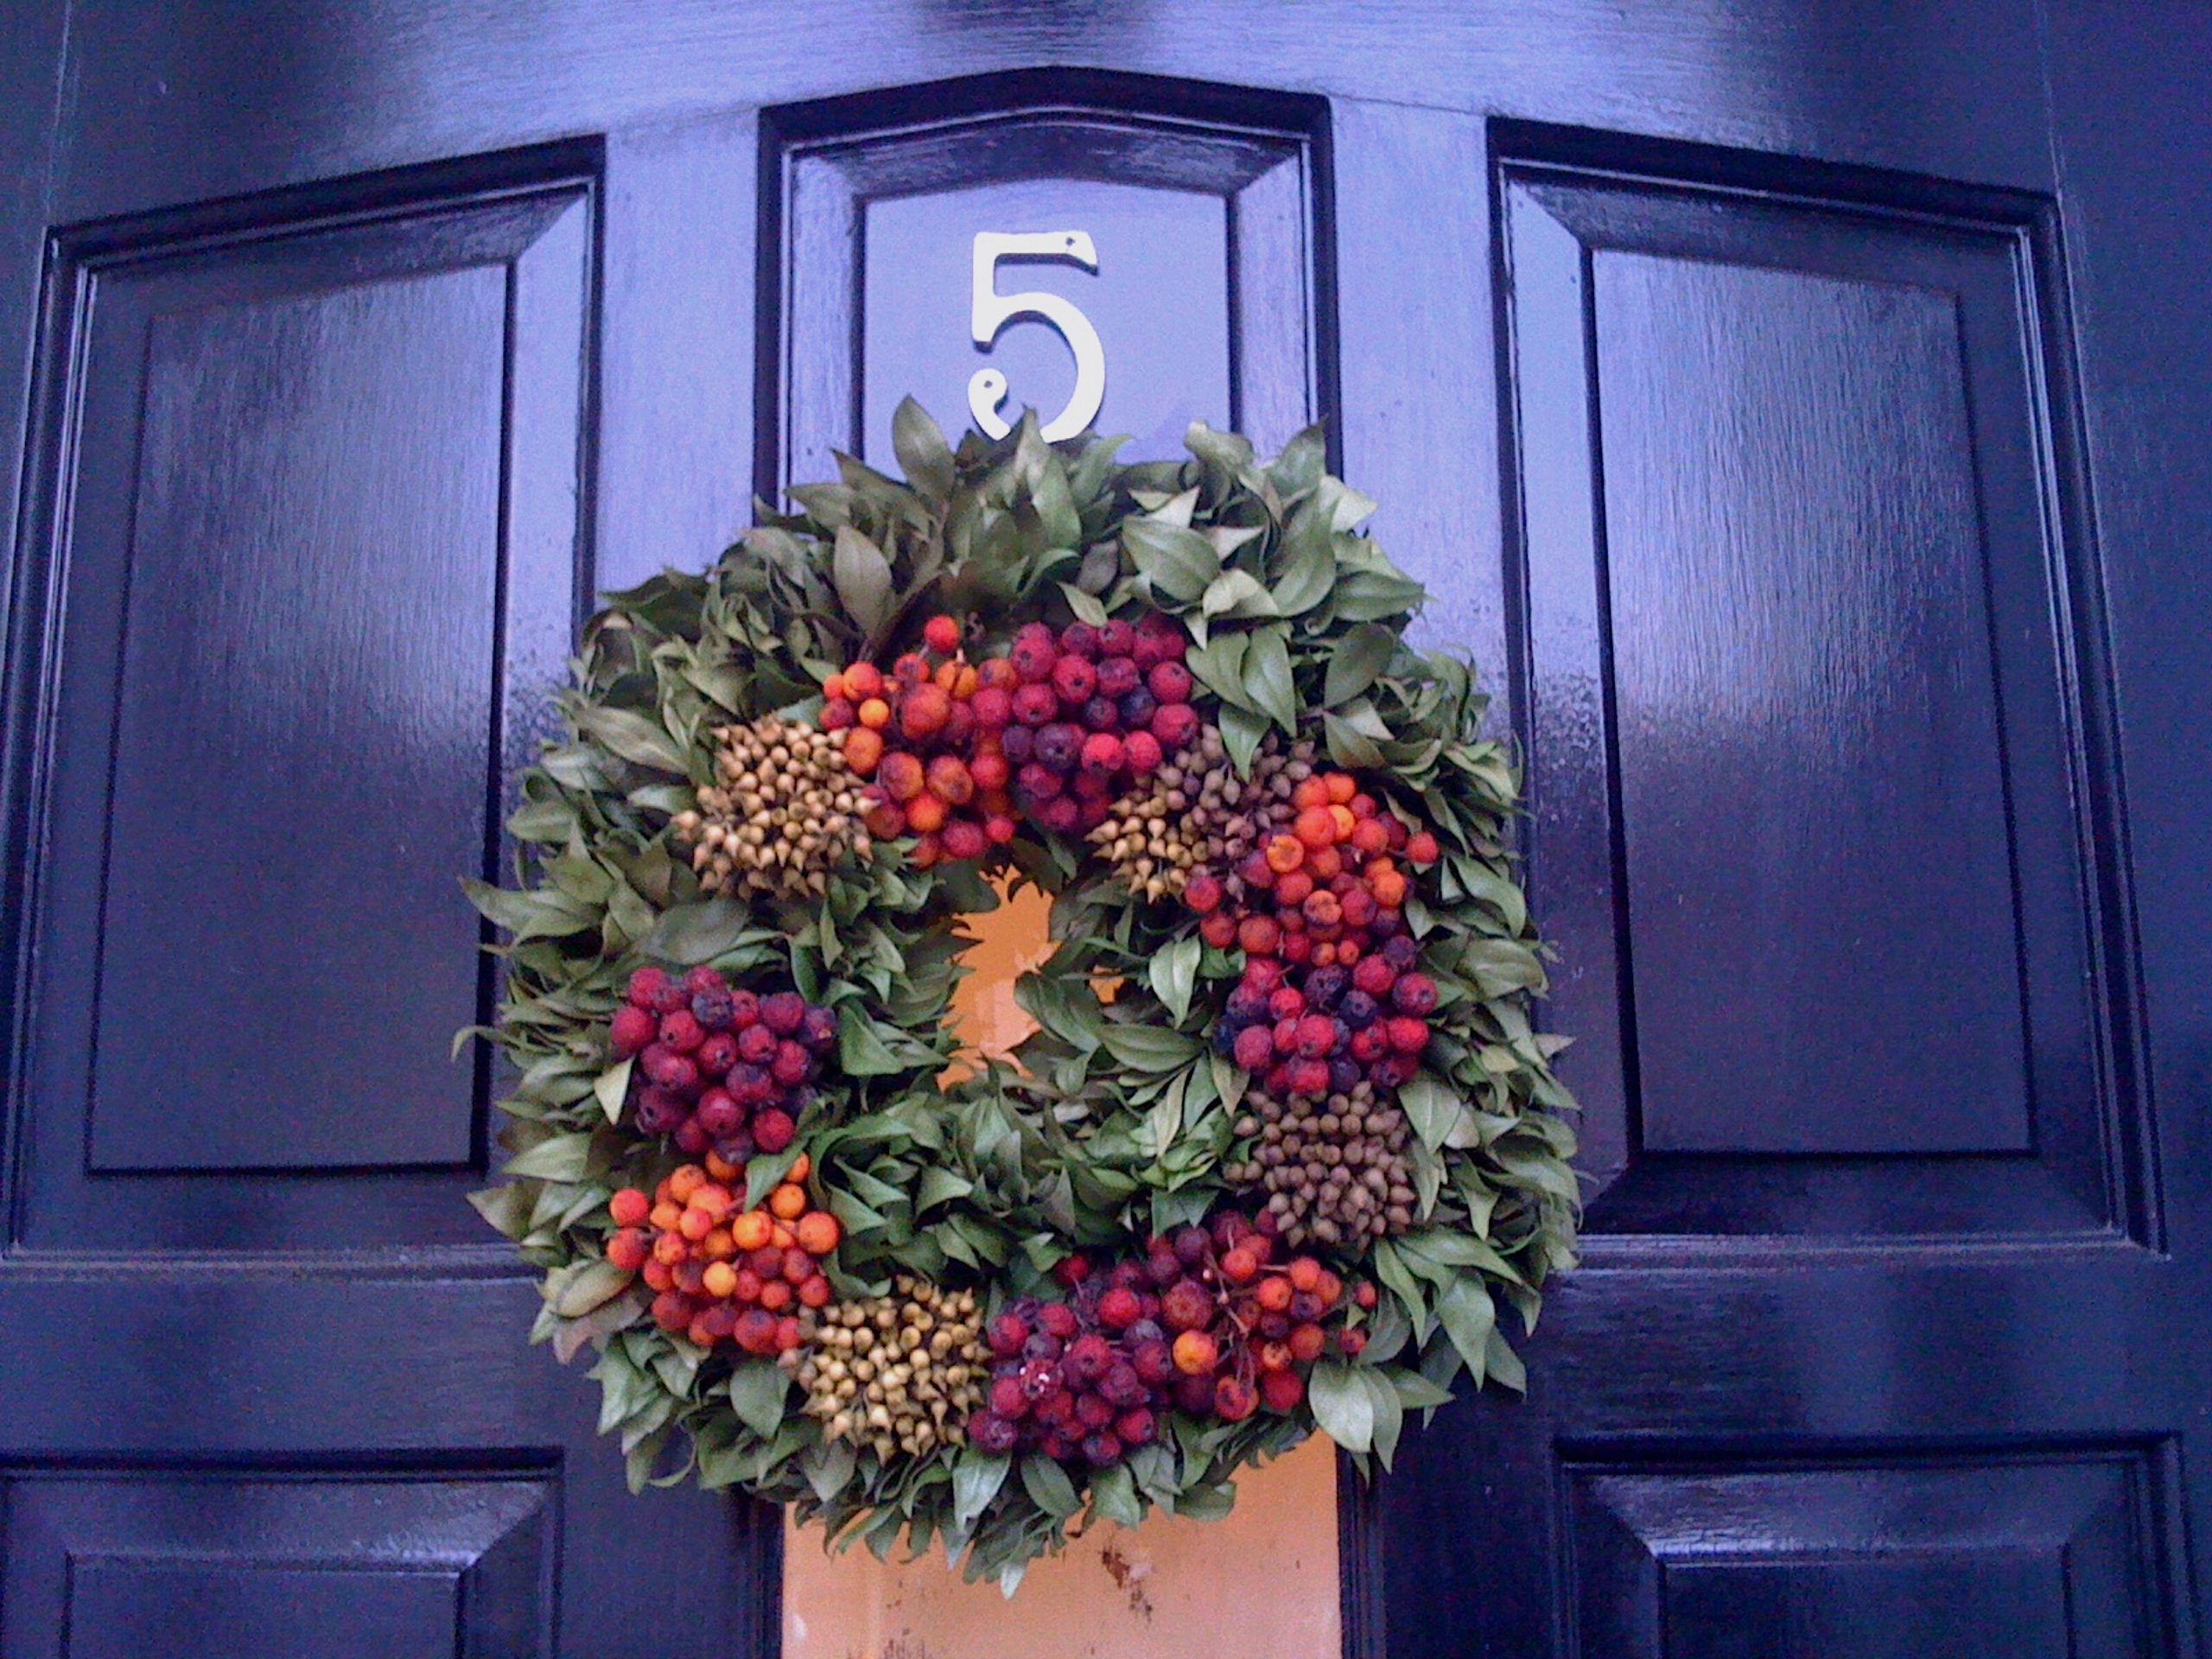
winter, plant, flower, window, celebration, color, christmas, still life, painting, christmas decoration, art, december, xmas, floristry, merry christmas, floral design, flower arranging